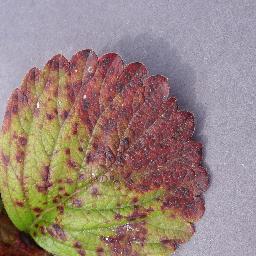
Label: Strawberry___Leaf_scorch